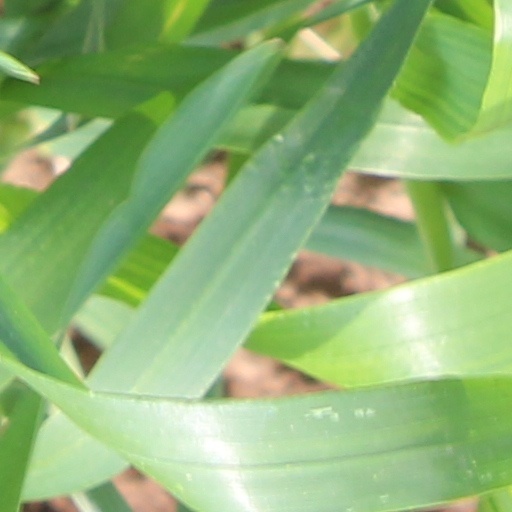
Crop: wheat